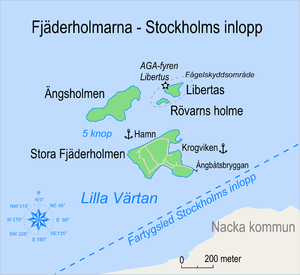
Fjäderholmarna
Kort over Fjäderholmarna 2009.
Fjäderholmarna er en øgruppe, syd for Lidingö, som er en del af Lidingö kommun i Stockholms län i Sverige. De ligger knap en kilometer øst for Djurgården i Stockholm. Øgruppen nås med regulære bådforbindelser fra Nybrokajen, Slussen, Ropsten og Nacka Strand. Fra Nybrokajen er turen på ca. 20 minutter.